Audrey Munson

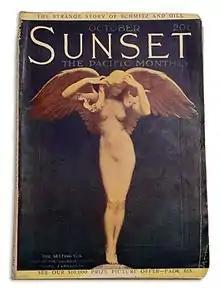
Adolph Alexander Weinman's "Descending Night", featured on the cover of "Sunset" magazine (October 1915)

Audrey Marie Munson was born in Rochester, New York, on June 8, 1891, to Edgar Munson (1854–1945), who was a streetcar conductor and Western real estate speculator descended from English Puritans, and Katherine C. "Kittie" Mahoney (1862–1958), a daughter of John and Cecilia Mahoney, Irish immigrants. Her father was from Mexico, New York, and she later lived there. Her parents divorced when she was eight, and Audrey and her mother moved to Providence, Rhode Island.